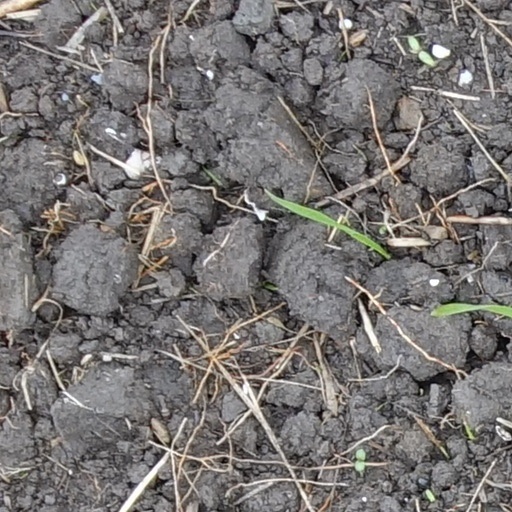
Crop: wheat